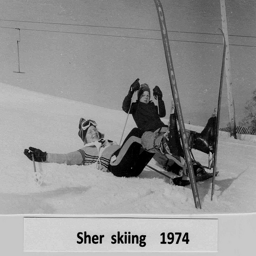
Black and white photograph of two young people on skis.
Black and white image of 2 skiers in the snow.
A 1974 black and white picture of a girl and boy skiers in the snow
The skiers have fallen down on the snowy slope.
a girl and boy skier are sitting in the snow